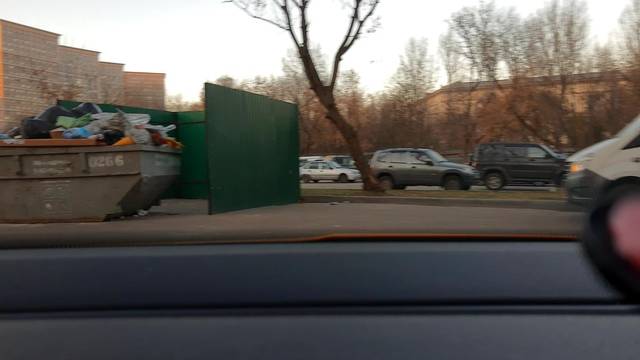
Region: Russia
Coordinates: 55.787, 37.48